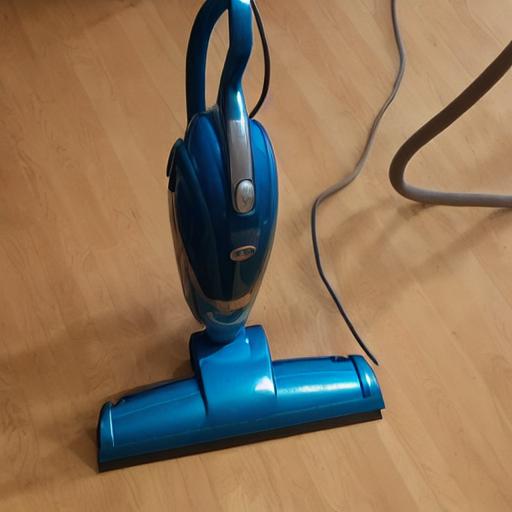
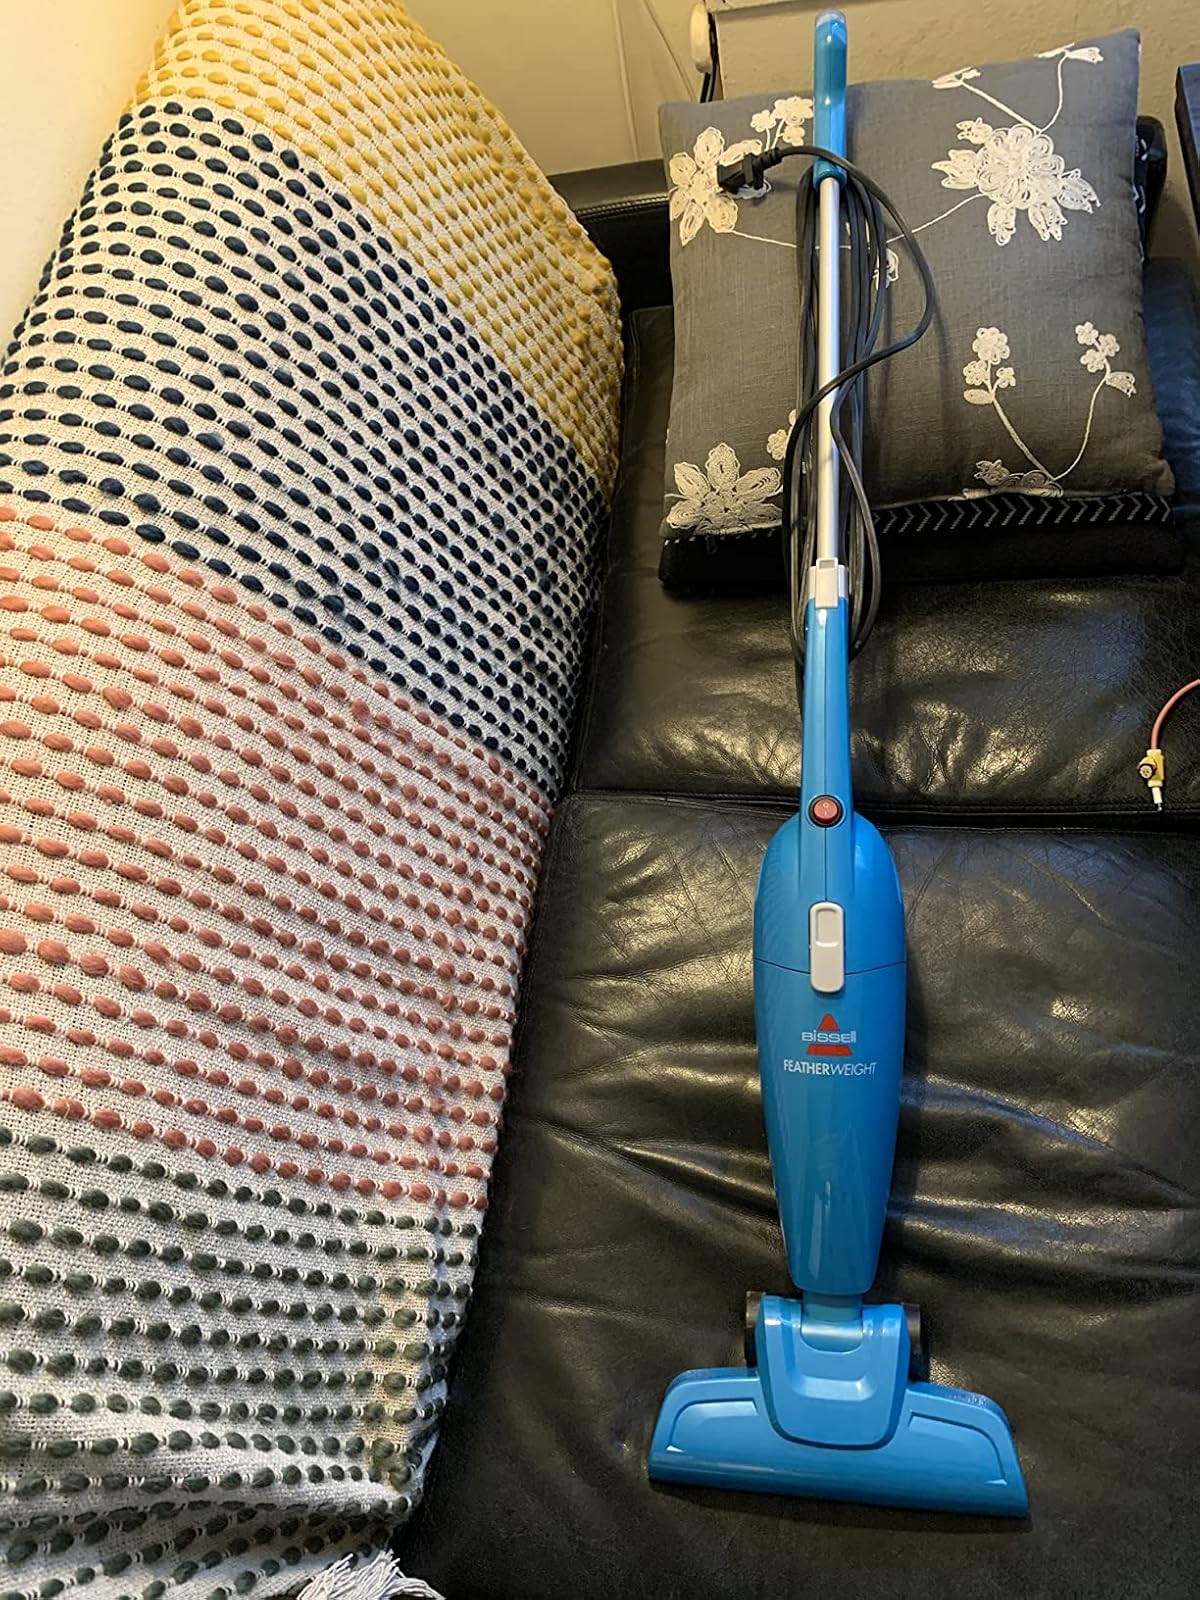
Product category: items_vacuum
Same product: no